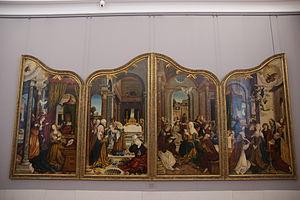
L'Annonciation est un thème couramment représenté dans les arts visuels depuis les premiers siècles du christianisme jusqu'à nos jours. Les œuvres qui lui sont consacrées décrivent l'épisode de l'Annonciation au cours duquel l'ange Gabriel annonce à Marie qu'elle sera mère du Christ. Fréquent en Orient chrétien comme dans l'Europe occidentale, présent occasionnellement dans le monde islamique, ce thème a connu des évolutions importantes lui permettant de développer une riche iconographie.